Tandoor bread

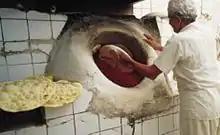
Preparation of in Bahrain

The Arabic name for tandoor bread is ('bread of the ' ). In some places where it is especially common, such as Iraq, it may be called simply (bread). It is similar to, or in some cases the same as, taboon bread.